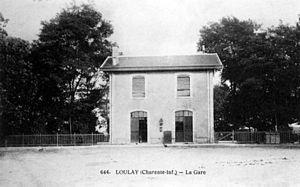
La gare de Loulay vers 1900, avec son bâtiment voyageurs d'origine.
La gare de Loulay est une gare ferroviaire française de la ligne de Chartres à Bordeaux-Saint-Jean, située à l'est du bourg, sur le territoire de la commune de Loulay, dans le département de la Charente-Maritime en région Nouvelle-Aquitaine.